Red dot sight

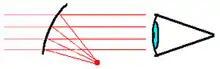
A diagram of a typical "red dot" sight using a collimating mirror with a light-emitting diode at its focus that creates a virtual "dot" image at infinity

The typical configuration for a red dot sight is a tilted spherical mirror reflector with a red light-emitting diode (LED) at its off axis focus. The mirror has a partially silvered multilayer dielectric dichroic coating designed to reflect just the red spectrum allowing most other light to pass through it. The LED used is usually deep red 670 nanometre wavelength since they are very bright, are high contrast against a green scene, and work well with a dichroic coating since they are near one end of the visible spectrum. The size of the dot generated by the LED is controlled by an aperture hole in front of it made from metal or coated glass.